1:54 (film)

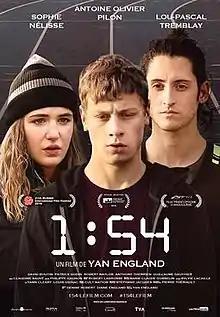
French-language theatrical release poster

1:54 is a 2016 Canadian drama film directed by Yan England. Starring Antoine Olivier Pilon, Lou-Pascal Tremblay and Sophie Nélisse, it also features roles by David Boutin, Patrice Godin, Robert Naylor and Anthony Therrien. The film launched on wider screens on 13 October 2016 tackles the phenomenon of bullying in schools.